Motorola Slvr

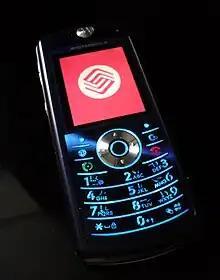
Motorola L71 (Chinese Motorola L7e) on the China Mobile network

Motorola Slvr L71 is the name of the L7e model sold in China by China Mobile.